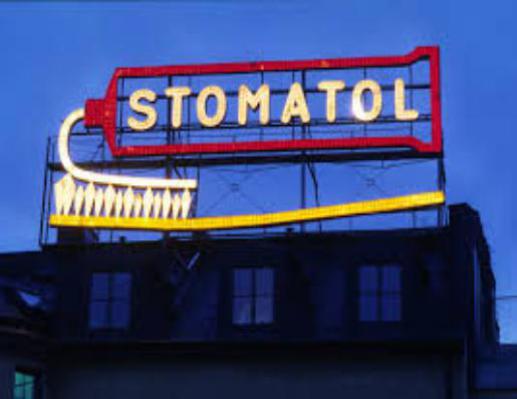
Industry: Necessities